Isaias W. Hellman

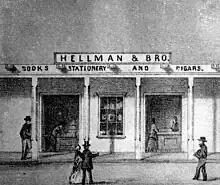
1857 Sketch of the Hellman & Bro. store where Isaias W. worked for his cousins

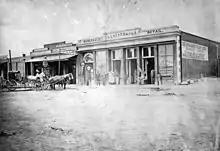
View in 1870 of the east side of Main Street, north of Commercial Street. At far left, on the corner of Main and Commercial, approximate location of the "Triforium" today, is the store that I. W. Hellman bought from Adolph Portugal in 1865 at age 22. At right is the S. Lazard & Co. foreign and domestic dry goods store, wholesale and retail, at 53.

Hellman and his brother Herman left Hamburg on the steamer "Hammonia", arriving in Los Angeles, California, on May 14, 1859, to join their cousins. Their brother James later emigrated to Los Angeles as well. Isaias went to work as a clerk in his cousins' stationery and cigar store, and learned to speak Spanish. The store operated as Hellman and Bro. and sold cigars and stationery, and was located at the corner of Main and Temple streets. Isaias joined the business in 1855, brother Sam in 1857, and the partnership was dissolved January 26, 1862.